Technologies in 2001: A Space Odyssey

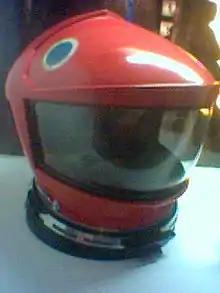
A space suit helmet featured in the film. Kubrick consulted aerospace specialists to ensure the design's accuracy.

The general approach to how space travel is engineered is highly accurate; in particular, the design of the ships was based on actual engineering considerations rather than attempts to look aesthetically "futuristic". Many other science-fiction films give spacecraft an aerodynamic shape, which is superfluous in outer space. Kubrick's science advisor, Frederick Ordway, notes that in designing the spacecraft, they "insisted on knowing the purpose and functioning of each assembly and component, down to the logical labeling of individual buttons and the presentation on screens of plausible operating, diagnostic and other data." Onboard equipment and panels on various spacecraft have specific purposes such as alarm, communications, condition display, docking, diagnostic, and navigation, the designs of which relied heavily on NASA's input. Aerospace specialists were also consulted on the design of the spacesuits and space helmets. The space dock at Moon base Clavius shows multiple underground layers, which could sustain high levels of air pressure typical of Earth. The lunar craft design takes into account the lower gravity and lighting conditions on the Moon. The Jupiter-bound "Discovery" is meant to be powered by a nuclear reactor at its rear, separated from the crew area at the front by hundreds of feet of fuel storage compartments. Although difficult to be recognized as such, actual nuclear reactor control panel displays appear in the astronaut's control area.